Necromancies and Netherworlds: Uncanny Stories

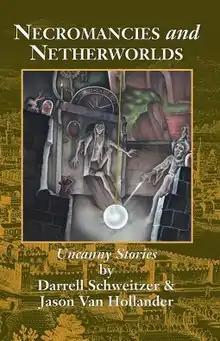
Cover of " Necromancies and Netherworlds: Uncanny Stories"

Necromancies and Netherworlds: Uncanny Stories is a collection of dark fantasy short stories by American writer Darrell Schweitzer in collaboration with illustrator Jason Van Hollander. It was first published in hardcover and trade paperback by Borgo Press/Wildside Press in August 1999. It was nominated for the 2000 World Fantasy Award for Best Collection.